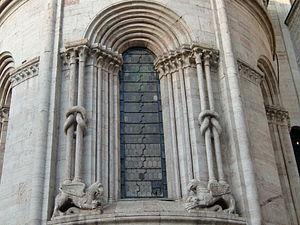
Les colonnes ophitiques sont des colonnes géminées qui s’entrelacent à mi-fût en formant un nœud.